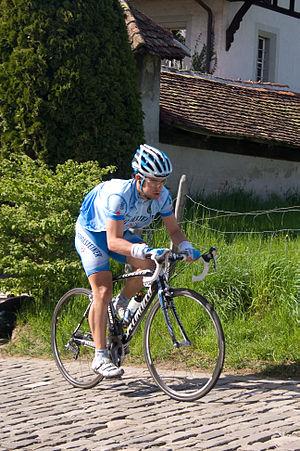
Carlo Westphal, Tour de Romandie 2008, 2e étape.
Carlo Westphal est un coureur cycliste allemand.